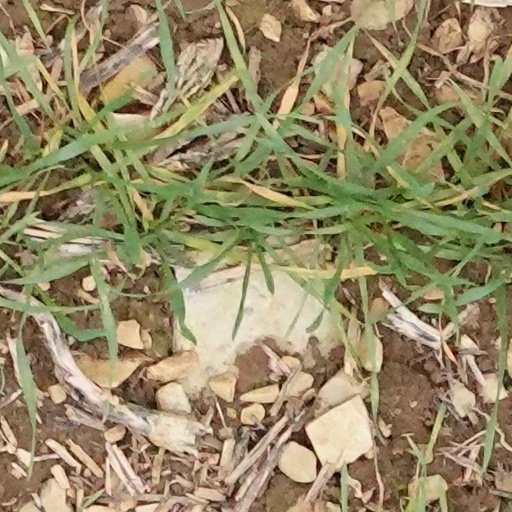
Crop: wheat